Alexander Black (architect)

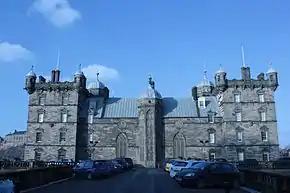
The remodelled south side of George Heriot's School

Alexander Black (c. 1790 – 19 February 1858) was a Scottish architect, born in Edinburgh around 1790 who is mainly known for his association with George Heriot’s School, where he acted as Superintendent of Works for most of his active life.